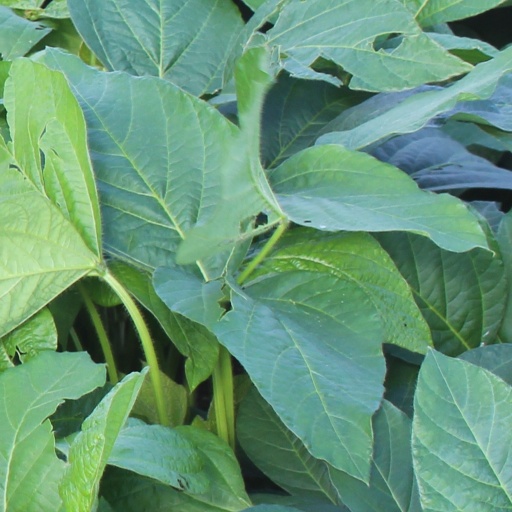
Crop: soybean